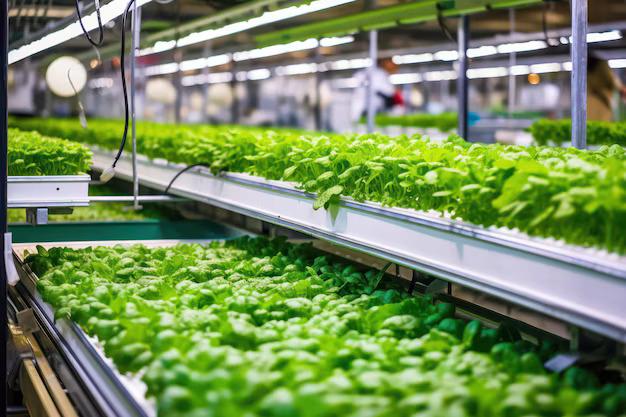
Mashine ya kisasa ya kilimo ambayo imetengenezwa kwa kitekinologia, inayotumika kwa ajili ya kusaidia kukuzia mimea.